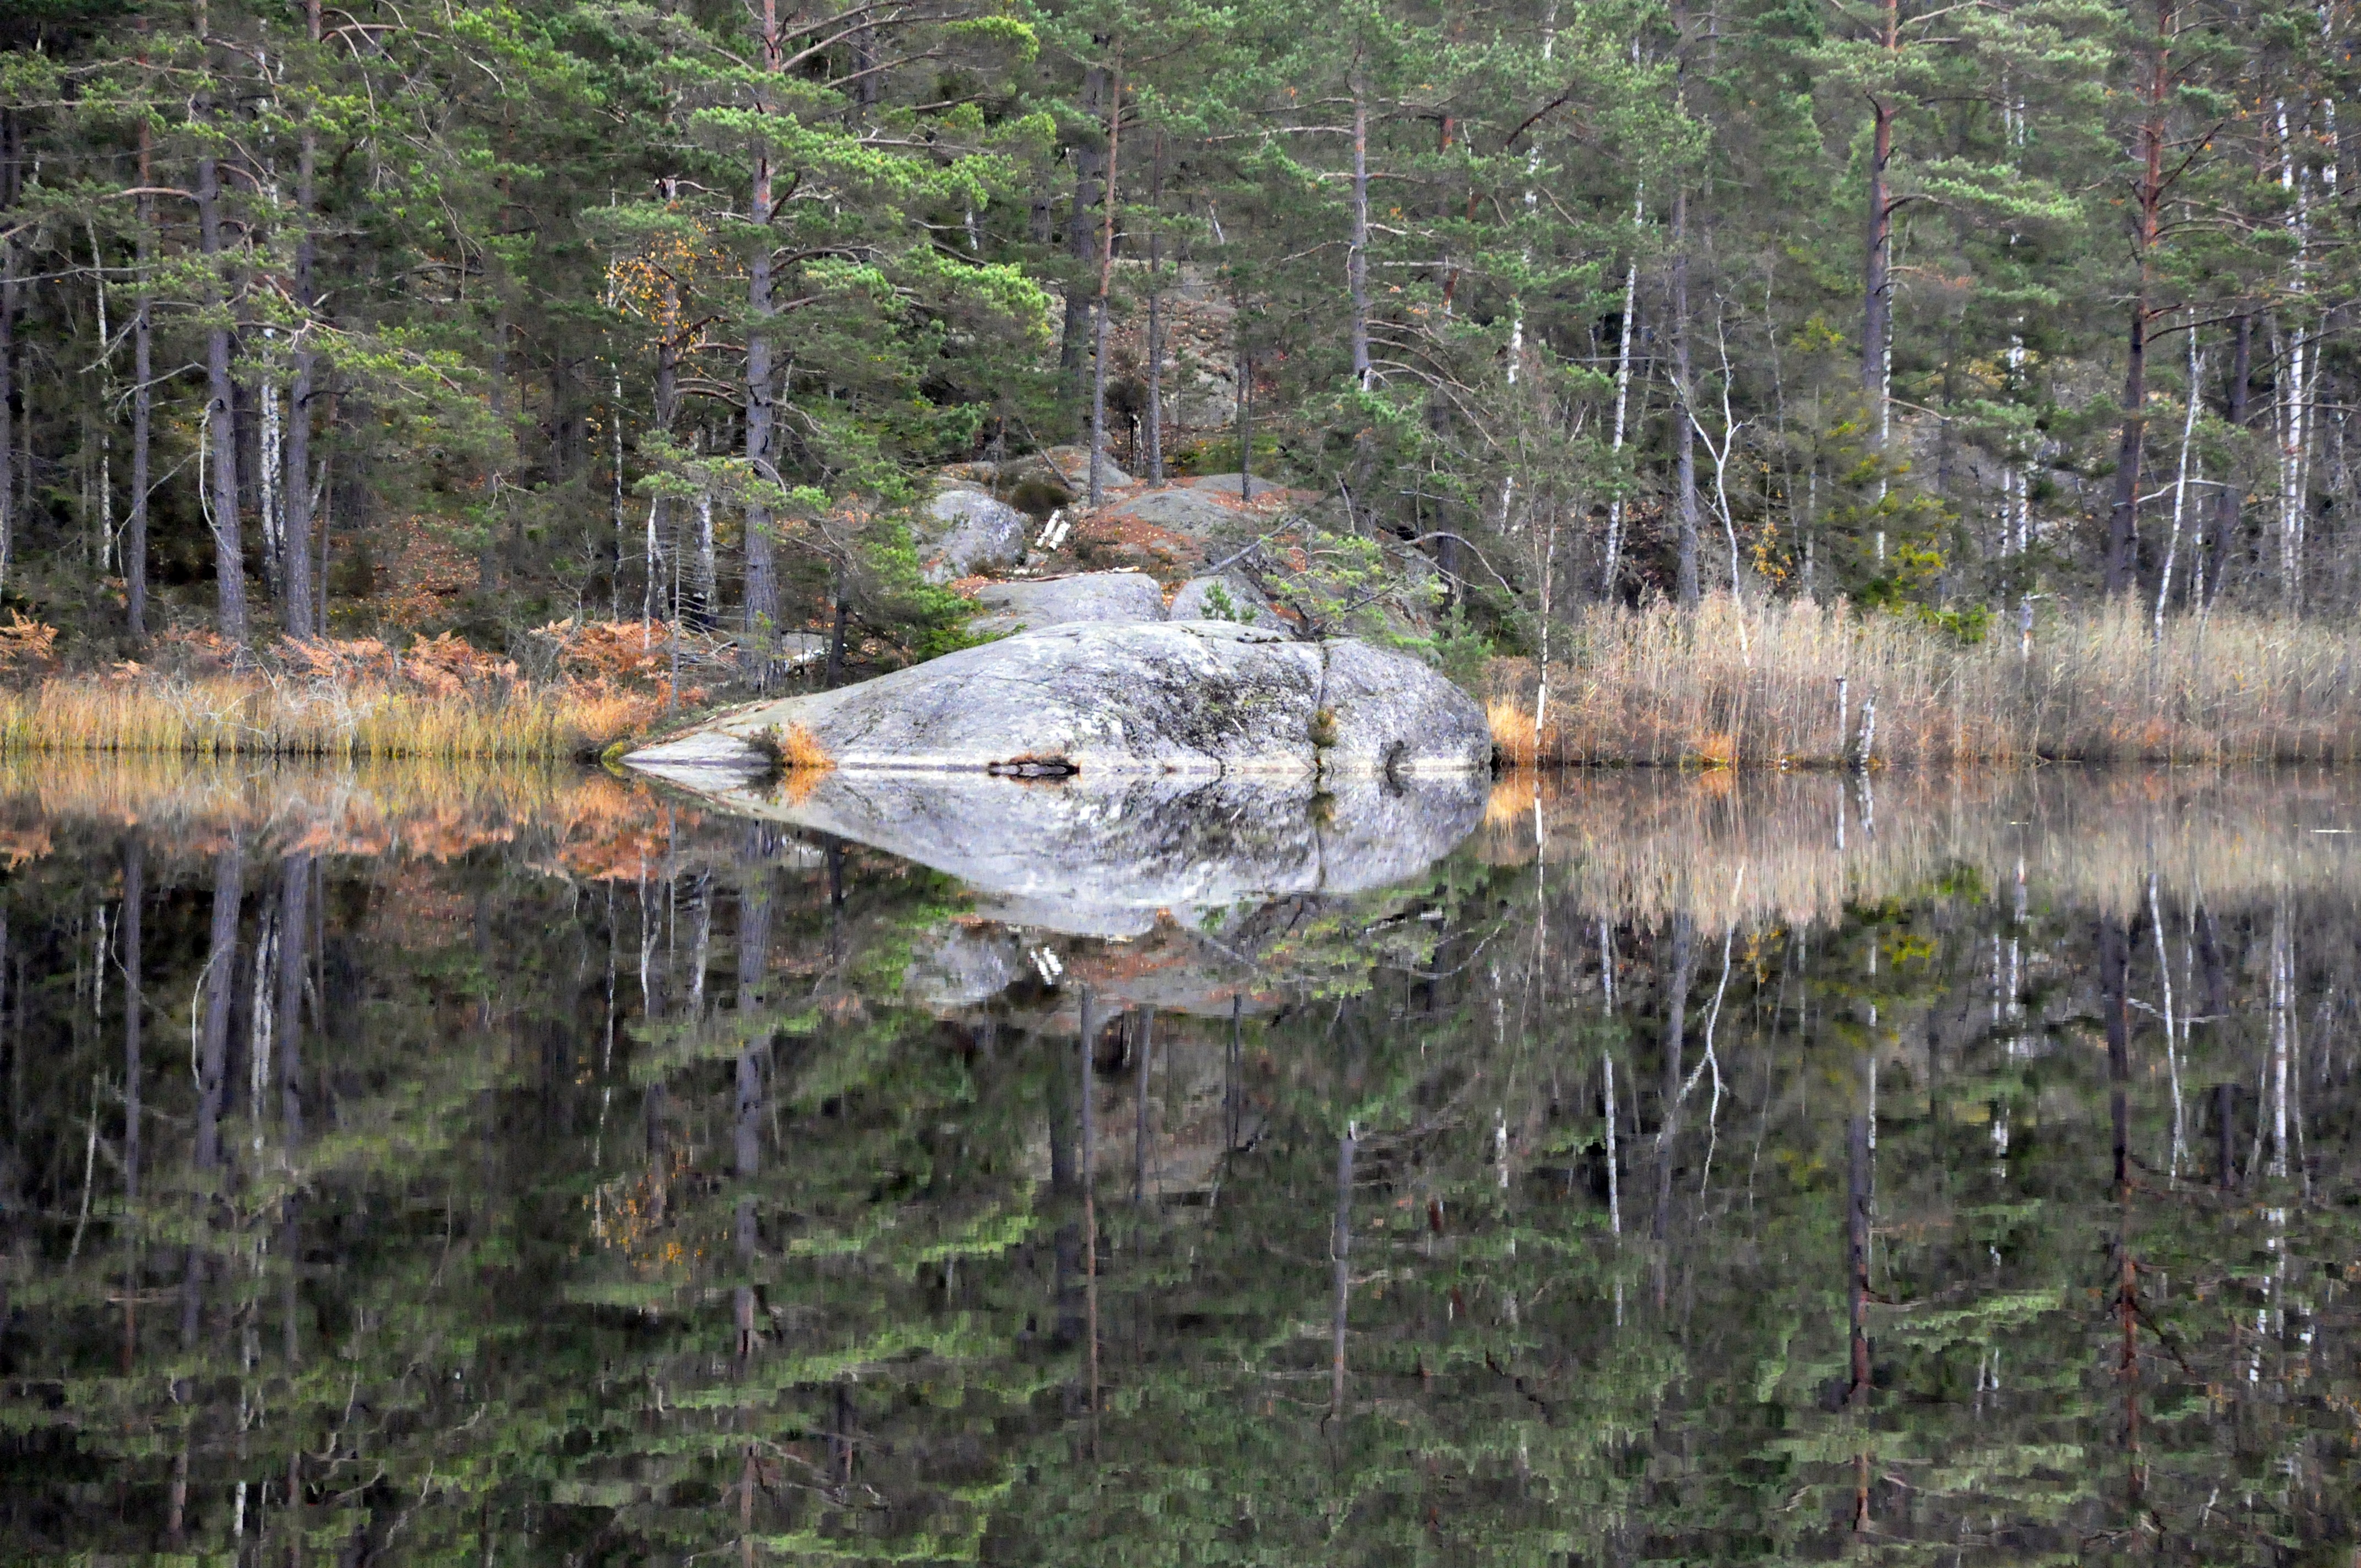
tree, water, nature, forest, marsh, swamp, wilderness, lake, river, pond, wildlife, stream, reflection, wetland, bog, woodland, habitat, ecosystem, mirroring, natural environment